Jim Robinson (trombonist)

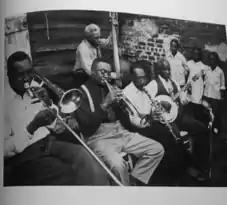
Robinson (left) in June 1950

Big Jim Robinson (born Nathan; December 25, 1892 – May 4, 1976) was an American jazz musician, based in New Orleans, renowned for his deep, wide-toned, robust "tailgate" style of trombone playing, using the slide to achieve a wide swoop between two notes (a technique that classical musicians call "glissando") and rhythmic effects.